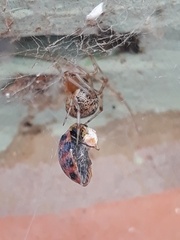
Species: Parasteatoda_tepidariorum